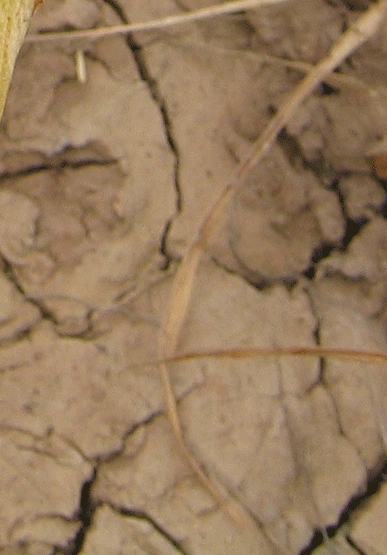
Label: Wheat___Brown_Rust